Teodor Kocerka

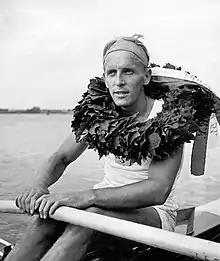
Teodor Kocerka

Teodor Kocerka (6 August 1927 – 25 September 1999) was a Polish rower who competed in the 1952 Summer Olympics, those of 1956, and those of 1960.